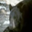
Label: bear